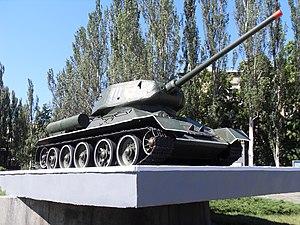
Monument d'un char T-34 près de la station de métro Shuliavska. Le char T-34, placée sur un piédestal de béton avec la inscription ""En mémoire du soldates sovietiques qui avec les chars ont libére Kiev"", a été installé le 3 novembre 1968 pour commémorer le 25e anniversaire de la libération de Kiev de l'envahisseur nazi. Au côté droit du char on peux lire la devise ""À notre patrie sovietique!!!"". Le char est situé à l'Avenue Peremohy (aussi Prospekt Pobedy, проспект победы, avenue de la victoire), à côté de la station de métro ""Shuliavska"". Русский: T-34 памятник ""советским воинам танкистам освободителям киева"" недалеко от станции метро Шулявская. танк T-34, расположенные по бетон пьедестал, был установлен в 3 ноября 1968 года в ознаменование 25-й годовщиной освобождения Киев из немецко-фашистских захватчиков. танк, расположенные на Перемоги проспект, рядом с станция метро Шулявская. Català: Tanc T-34 prop de l'estació de metro Shuliavska ""En memòria dels soldats soviètics que van alliberar Kiev amb els tancs"". El monument va ser inagurat el 3 de novembre de 1968 per commemorar el 25e aniversari de l'alliberament de Kiev de l'invasor nazi. El tanc es troba situat a l'avinguda Peremohi (també Prospekt Pobedi, проспект победы)."